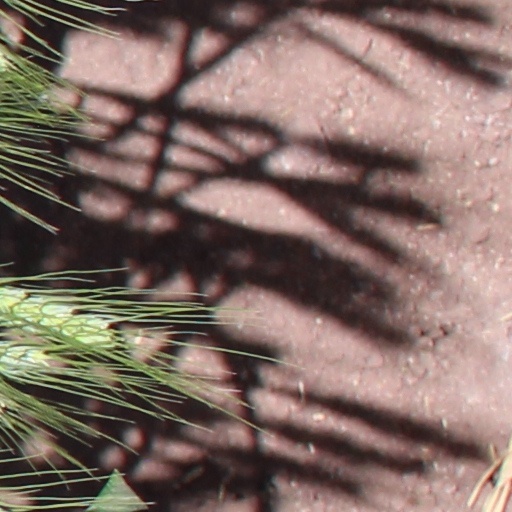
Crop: wheat